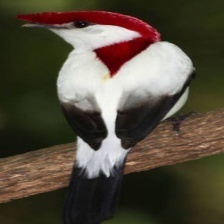
Species: ARARIPE MANAKIN
Scientific name: ANTILOPHIA BOKERMANNI